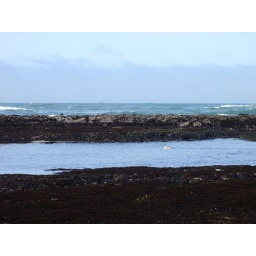
A bird swimming in the tidepools.